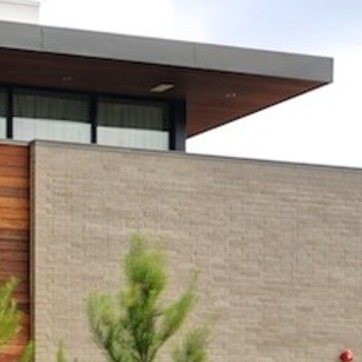
Material: brick